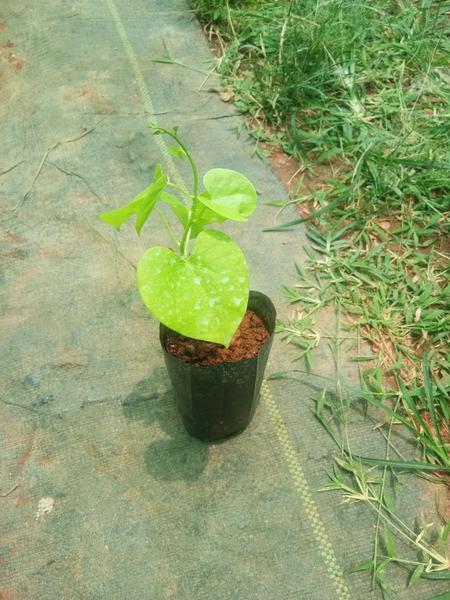
Plant: Amruta_Balli